Technobabylon

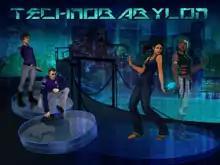
Key art

Technobabylon is a cyberpunk adventure game developed by Technocrat Games and published by Wadjet Eye Games for Microsoft Windows, iOS, Linux, and macOS. Originally intended as a series of 10 free episodic games, of which three were released, it was released as a full game on 21 May 2015. The game's story covers 10 chapters and focuses on three characters who live in the future city of Newton which is governed by an autonomous AI administrator, each of whom is faced with a complex matter, but soon find themselves caught up in a conspiracy surrounding the city's AI, including murder and hidden truths about its creation.